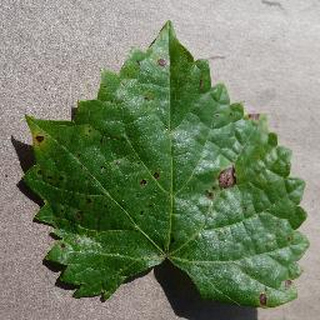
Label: grape_black_rot